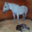
Label: horse